Thanmathra

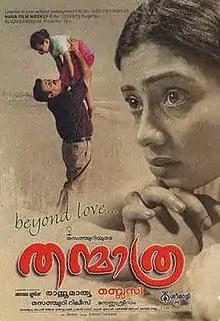
DVD cover

Thanmathra is a 2005 Indian Malayalam-language drama film written and directed by Blessy and starring Mohanlal, Meera Vasudevan and Arjun Lal. Based on Padmarajan's short story "Orma", it portrays the effects of Alzheimer's disease on the life of Ramesan Nair (Mohanlal) and his family. The film collected three times its budget at the box-office and completed 150 days run.